White Coup

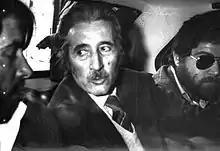
Sogno's arrest in 1976

The White coup was a planned coup in Italy intended for the summer of 1974, promoted by former anti-fascist and anti-communist partisans. It intended to force the then President of the Republic Giovanni Leone to appoint a government that would proscribe the Italian Communist Party, other communist groups and right-wing groups like the Movimento Sociale Italiano. It would then lead institutional reforms and establish a semi-presidential constitution like that of the Fifth Republic in France. The term "white coup" (alternatively "silent coup" ("golpe silenzioso") or "soft coup" ("golpe morbido") then entered the common language to indicate more generally a coup d'état carried out without recourse to force, by a government that exercises power unconstitutionally.